2024 Malaysia Open (badminton)

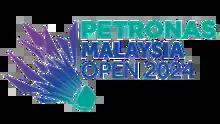

The 2024 Malaysia Open (officially known as the Petronas Malaysia Open 2024 for sponsorship reasons) was a badminton tournament that took place at the Axiata Arena, Kuala Lumpur, Malaysia, from 9 to 14 January 2024 and had a total prize of US$1,300,000.